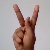
The image shows a hand gesture representing the letter 'K' in Indian Sign Language.